Kambiz Roshanravan

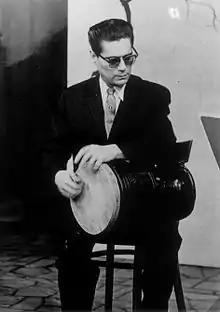
Hossein Tehrani, one of the prominent teachers of the Enlightenment at the National Conservatory of Music

Kambiz Roshanvarvan had to go through the entrance and talent test again at the National Conservatory of Music. He was accepted this time as well, but there, too, he was opposed to choosing a violin and the flute was considered suitable for him, but the problem was that there was no flute teacher and instrument in this conservatory and the instrument had to be bought from abroad. And the delivery of this order took six months. Inevitably, until the preparation of the instrument and the selection of the teacher, it was suggested by Hossein Dehlavi, who was in charge of the conservatory, that he receive the instrument and learn the Santur, thus making him the first student to learn two specialized Iranian and Western instruments at the same time. He studied the Santur first with Dariush Safvat and then with Arfa Atraei, and then with the flute in the presence of Manouchehr Monshizadeh (who was the first flutist of the Tehran Symphony Orchestra), the theory of music and solfege by Mostafa Kamal Poortorab and harmony, poetry and music learned from Hossein Dehlavi. During this period, Roshanravan became acquainted with both of its specialized instruments and was seriously committed to its training and development. But again, he had a sudden problem at the end of the ninth year of school, and at the same time he suffered from several diseases, including tuberculosis, intestinal fever, lung disease, and the doctors' recommendation that he could not continue playing the instrument and studying in the conservatory. And if he recovers, he should continue his education in regular schools. Finally, after about 40 days of intensive care and complete quarantine, he was able to miraculously recover from this tragic accident and regain his health.